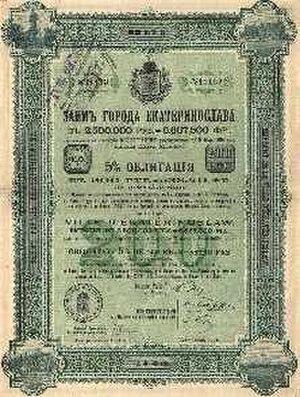
Le financement est l'opération qui consiste, pour celui qui finance, à consentir des ressources monétaires, pour celui qui est financé, à se procurer des ressources monétaires nécessaires à la réalisation d'un projet.
L’histoire des bourses de valeurs retrace les étapes de l'émergence d'espaces de valorisation des obligations, qui dominent ainsi jusqu'au milieu du XIXᵉ siècle, puis des actions. Auparavant, le financement des armements navals vénitiens et hollandais sous la forme d'actions reste une exception. Les obligations prennent leur essor dès le XVIIIᵉ siècle sur un marché déjà mondialisé, soutenu par les banques centrales et le Trésor public.